Kronborg

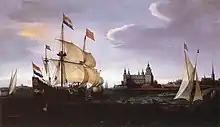
Arrival of a Dutch three-master at Kronborg Castle, by Hendrick Cornelisz Vroom.

In 1629, a moment's carelessness by two workmen caused much of the castle to go up in flames in the night between the 24 and 25 September. Only the chapel was spared by the strength of its arches. King Christian IV put great efforts into restoring the castle. Already in 1631, the work was underway, led by the architect Hans van Steenwinckel the Younger. By 1639, the exterior — which in keeping with the king's wish was reconstructed without major changes — was once again magnificent, but the interior never fully regained its former glory. Furthermore, certain modernizations were made, and portals, chimneypieces, ceiling paintings and other decorations were renewed in Baroque style.